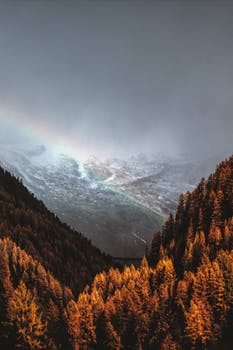
Label: No Watermark